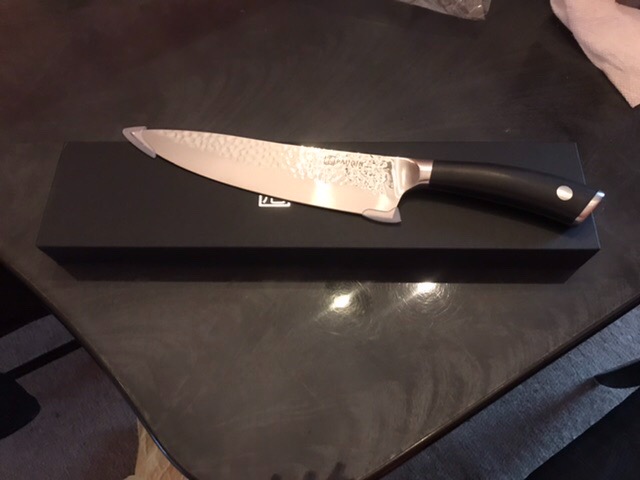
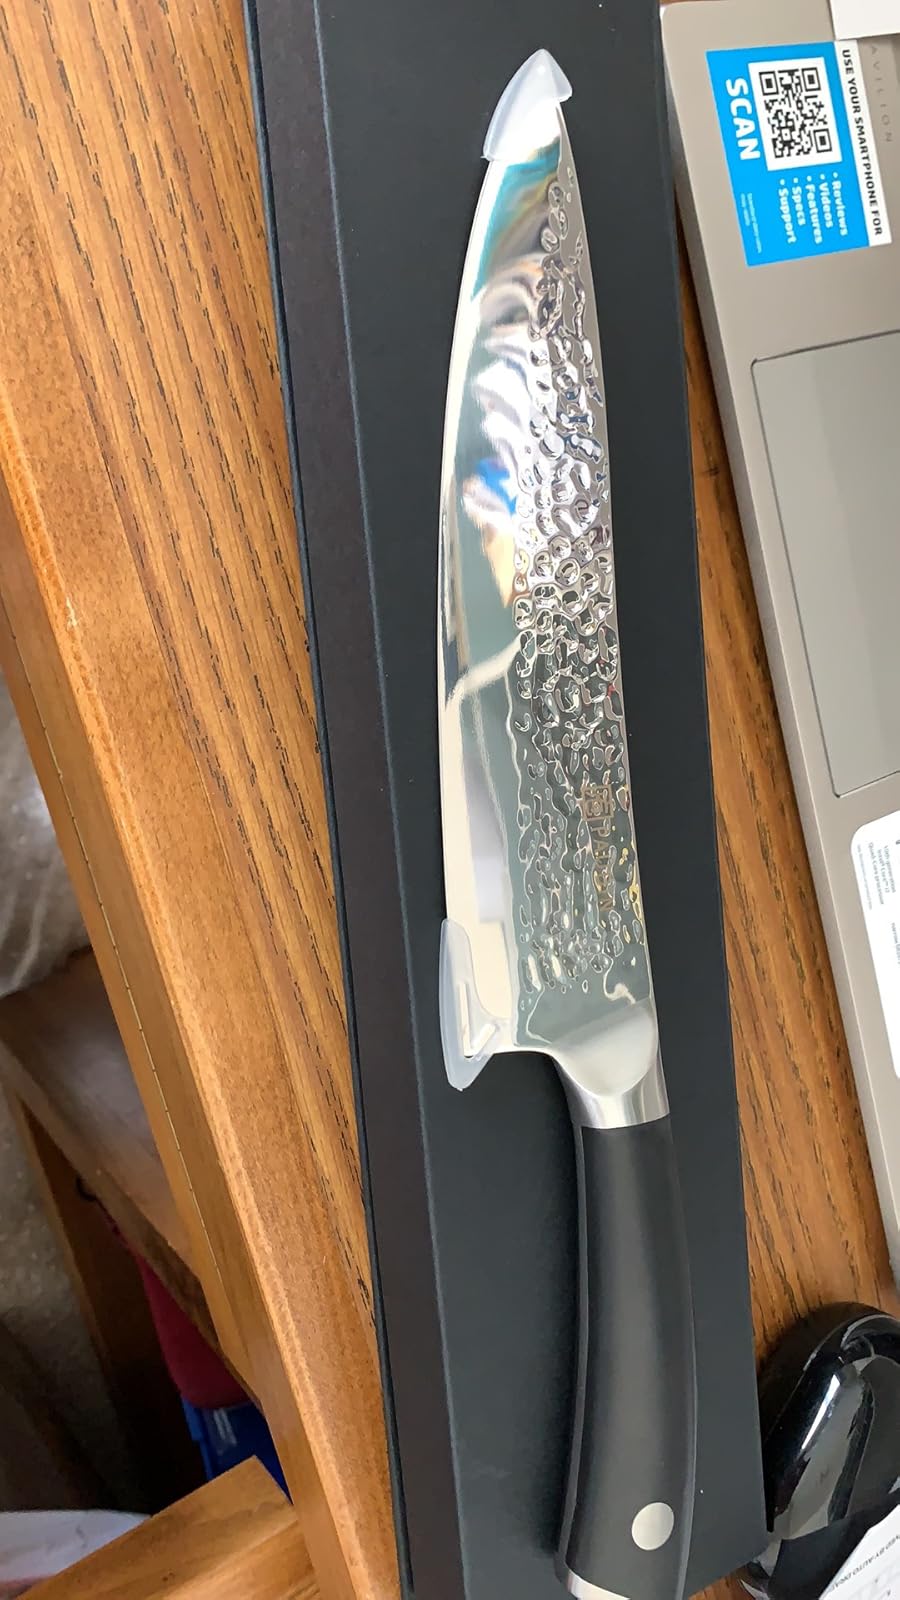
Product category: items_knife
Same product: yes